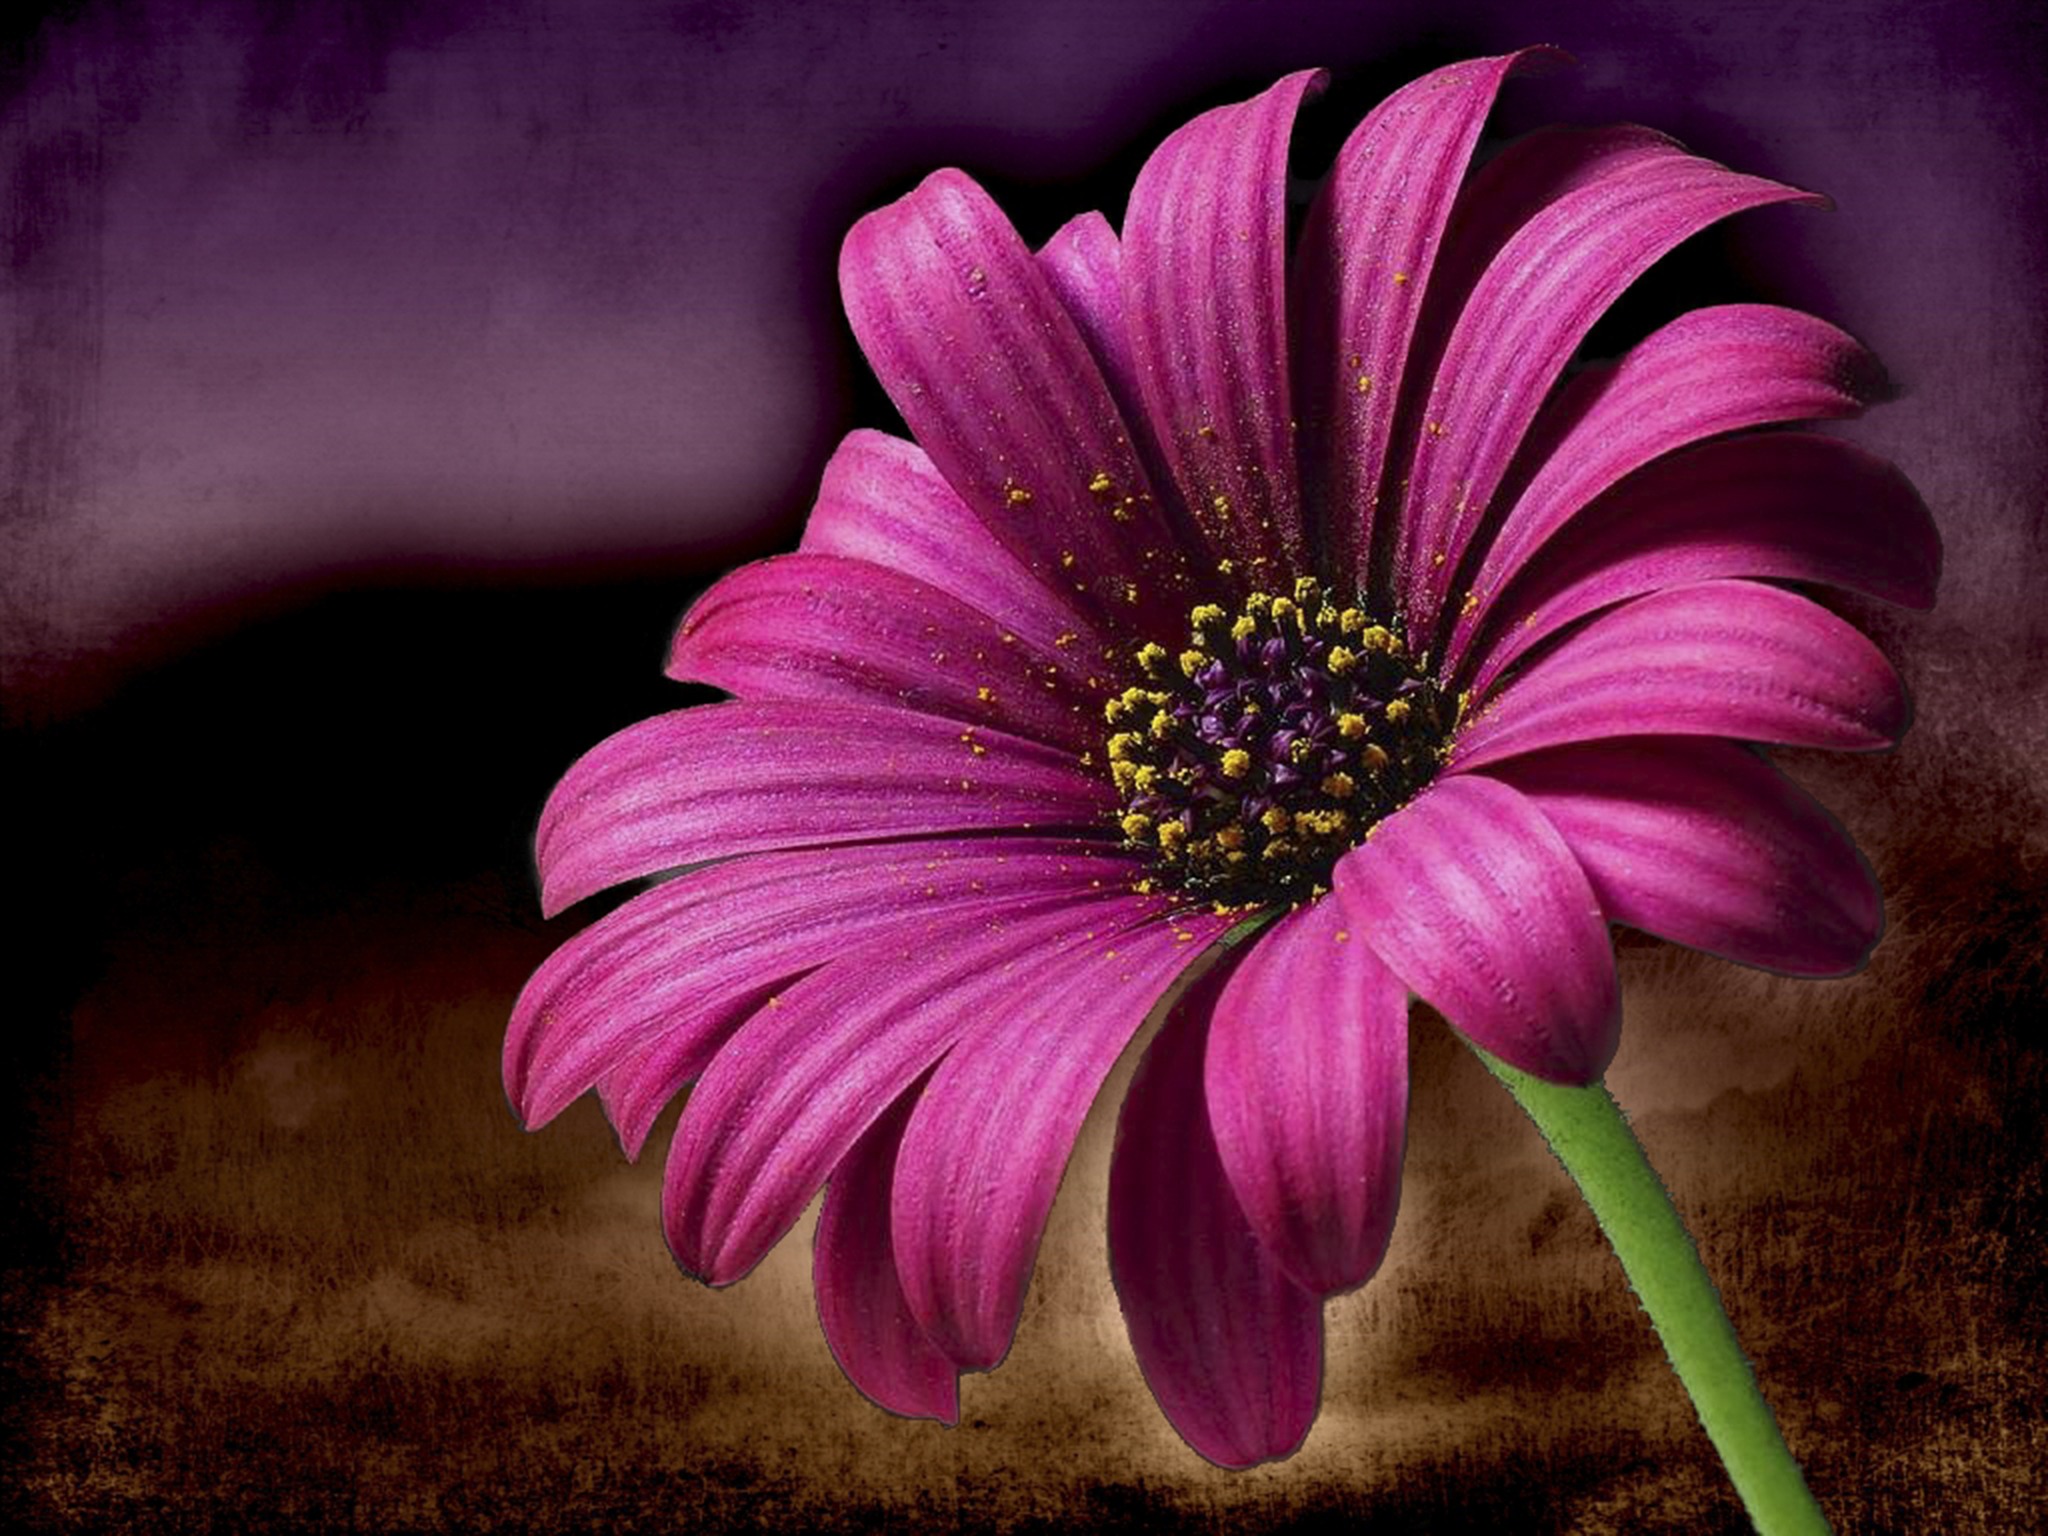
nature, plant, photography, flower, purple, petal, summer, daisy, macro, pink, flora, season, close up, beautiful, fantasy, gerbera, digital art, macro photography, garden flower, flowering plant, daisy family, digital creation, still life photography, plant stem, land plant, computer graphic, digital design, digital artwork